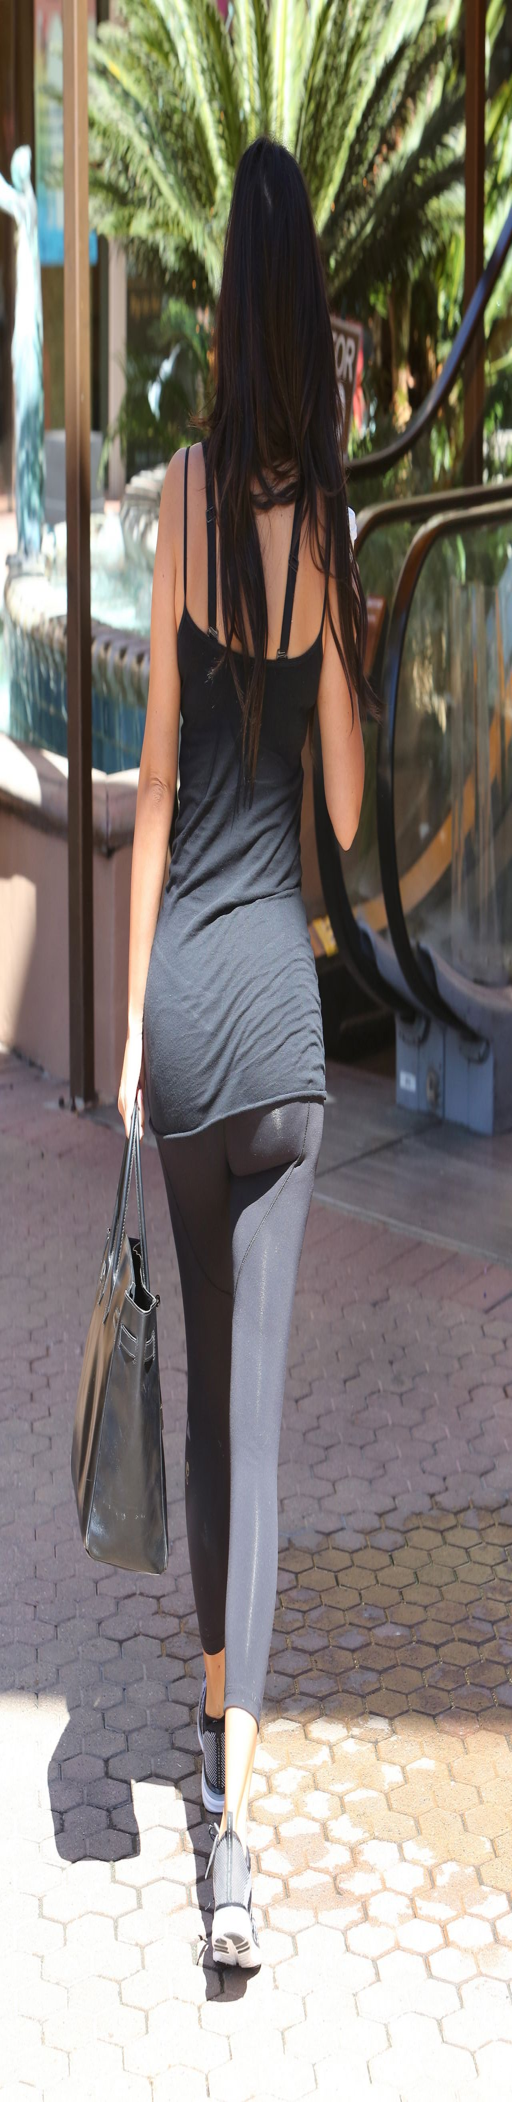
celebrity in industry - going to a gym